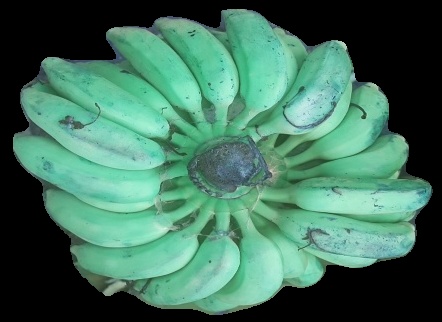
Variety: elakki-bale
Grade: grade2